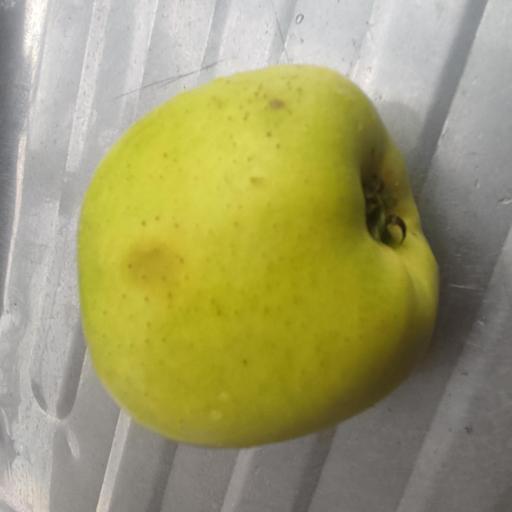
Crop type: Apple_Golden Delicious